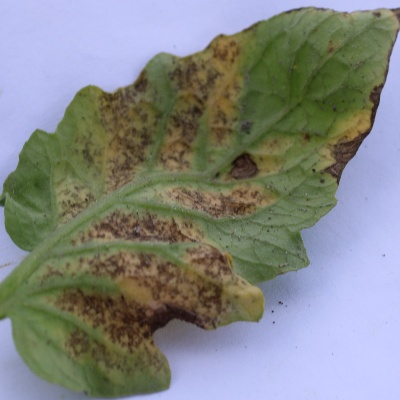
Crop: Tomato
Condition: septoria leaf spot